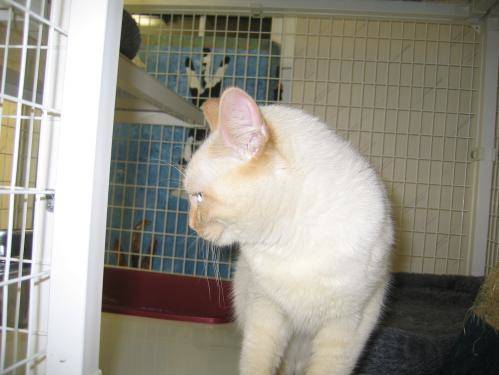
Label: cat